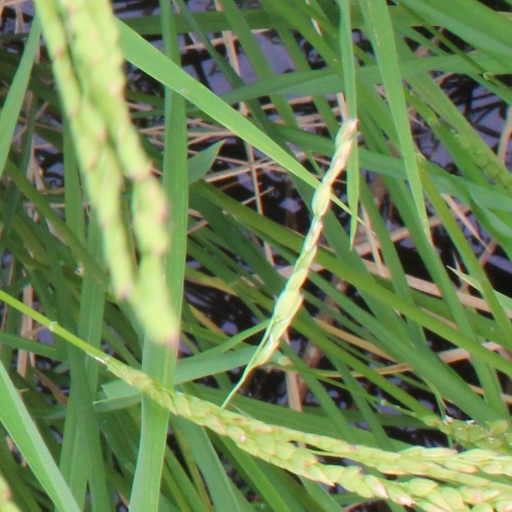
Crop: rice